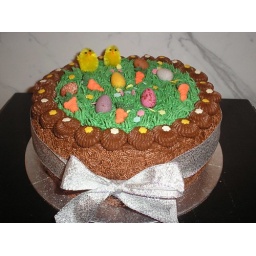
rich chocolate cake coated in chcolate buttercream, &amp;amp; piped with green vanilla buttercream.